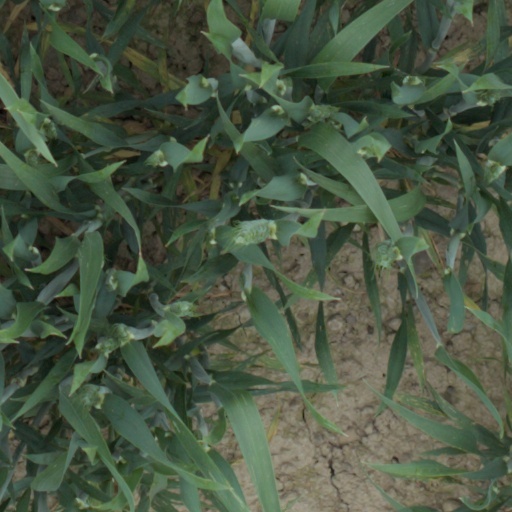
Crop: wheat